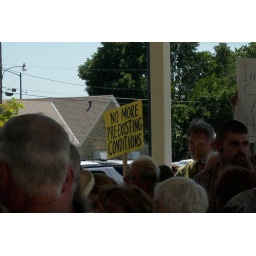
One person in Kearney, NE makes clear that insurance companies should not long deny coverage for pre-existing conditions